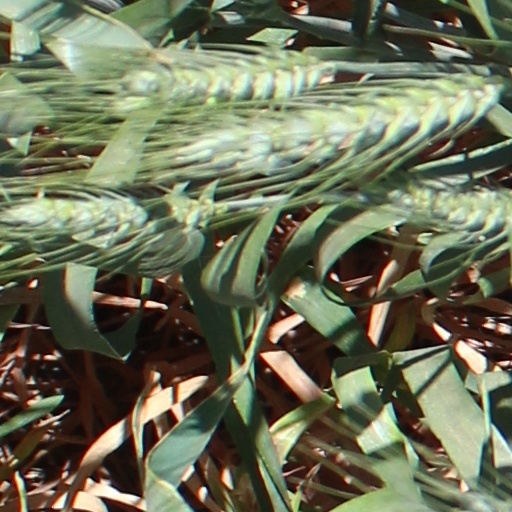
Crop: wheat